Battle of Baku

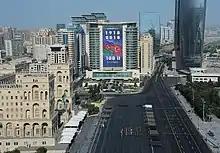
Azadliq Square during the parade.

A memorial in Baku was established to the Ottoman soldiers, who were killed in combat. There is also a memorial to the British soldiers in Baku.